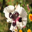
Label: poppy